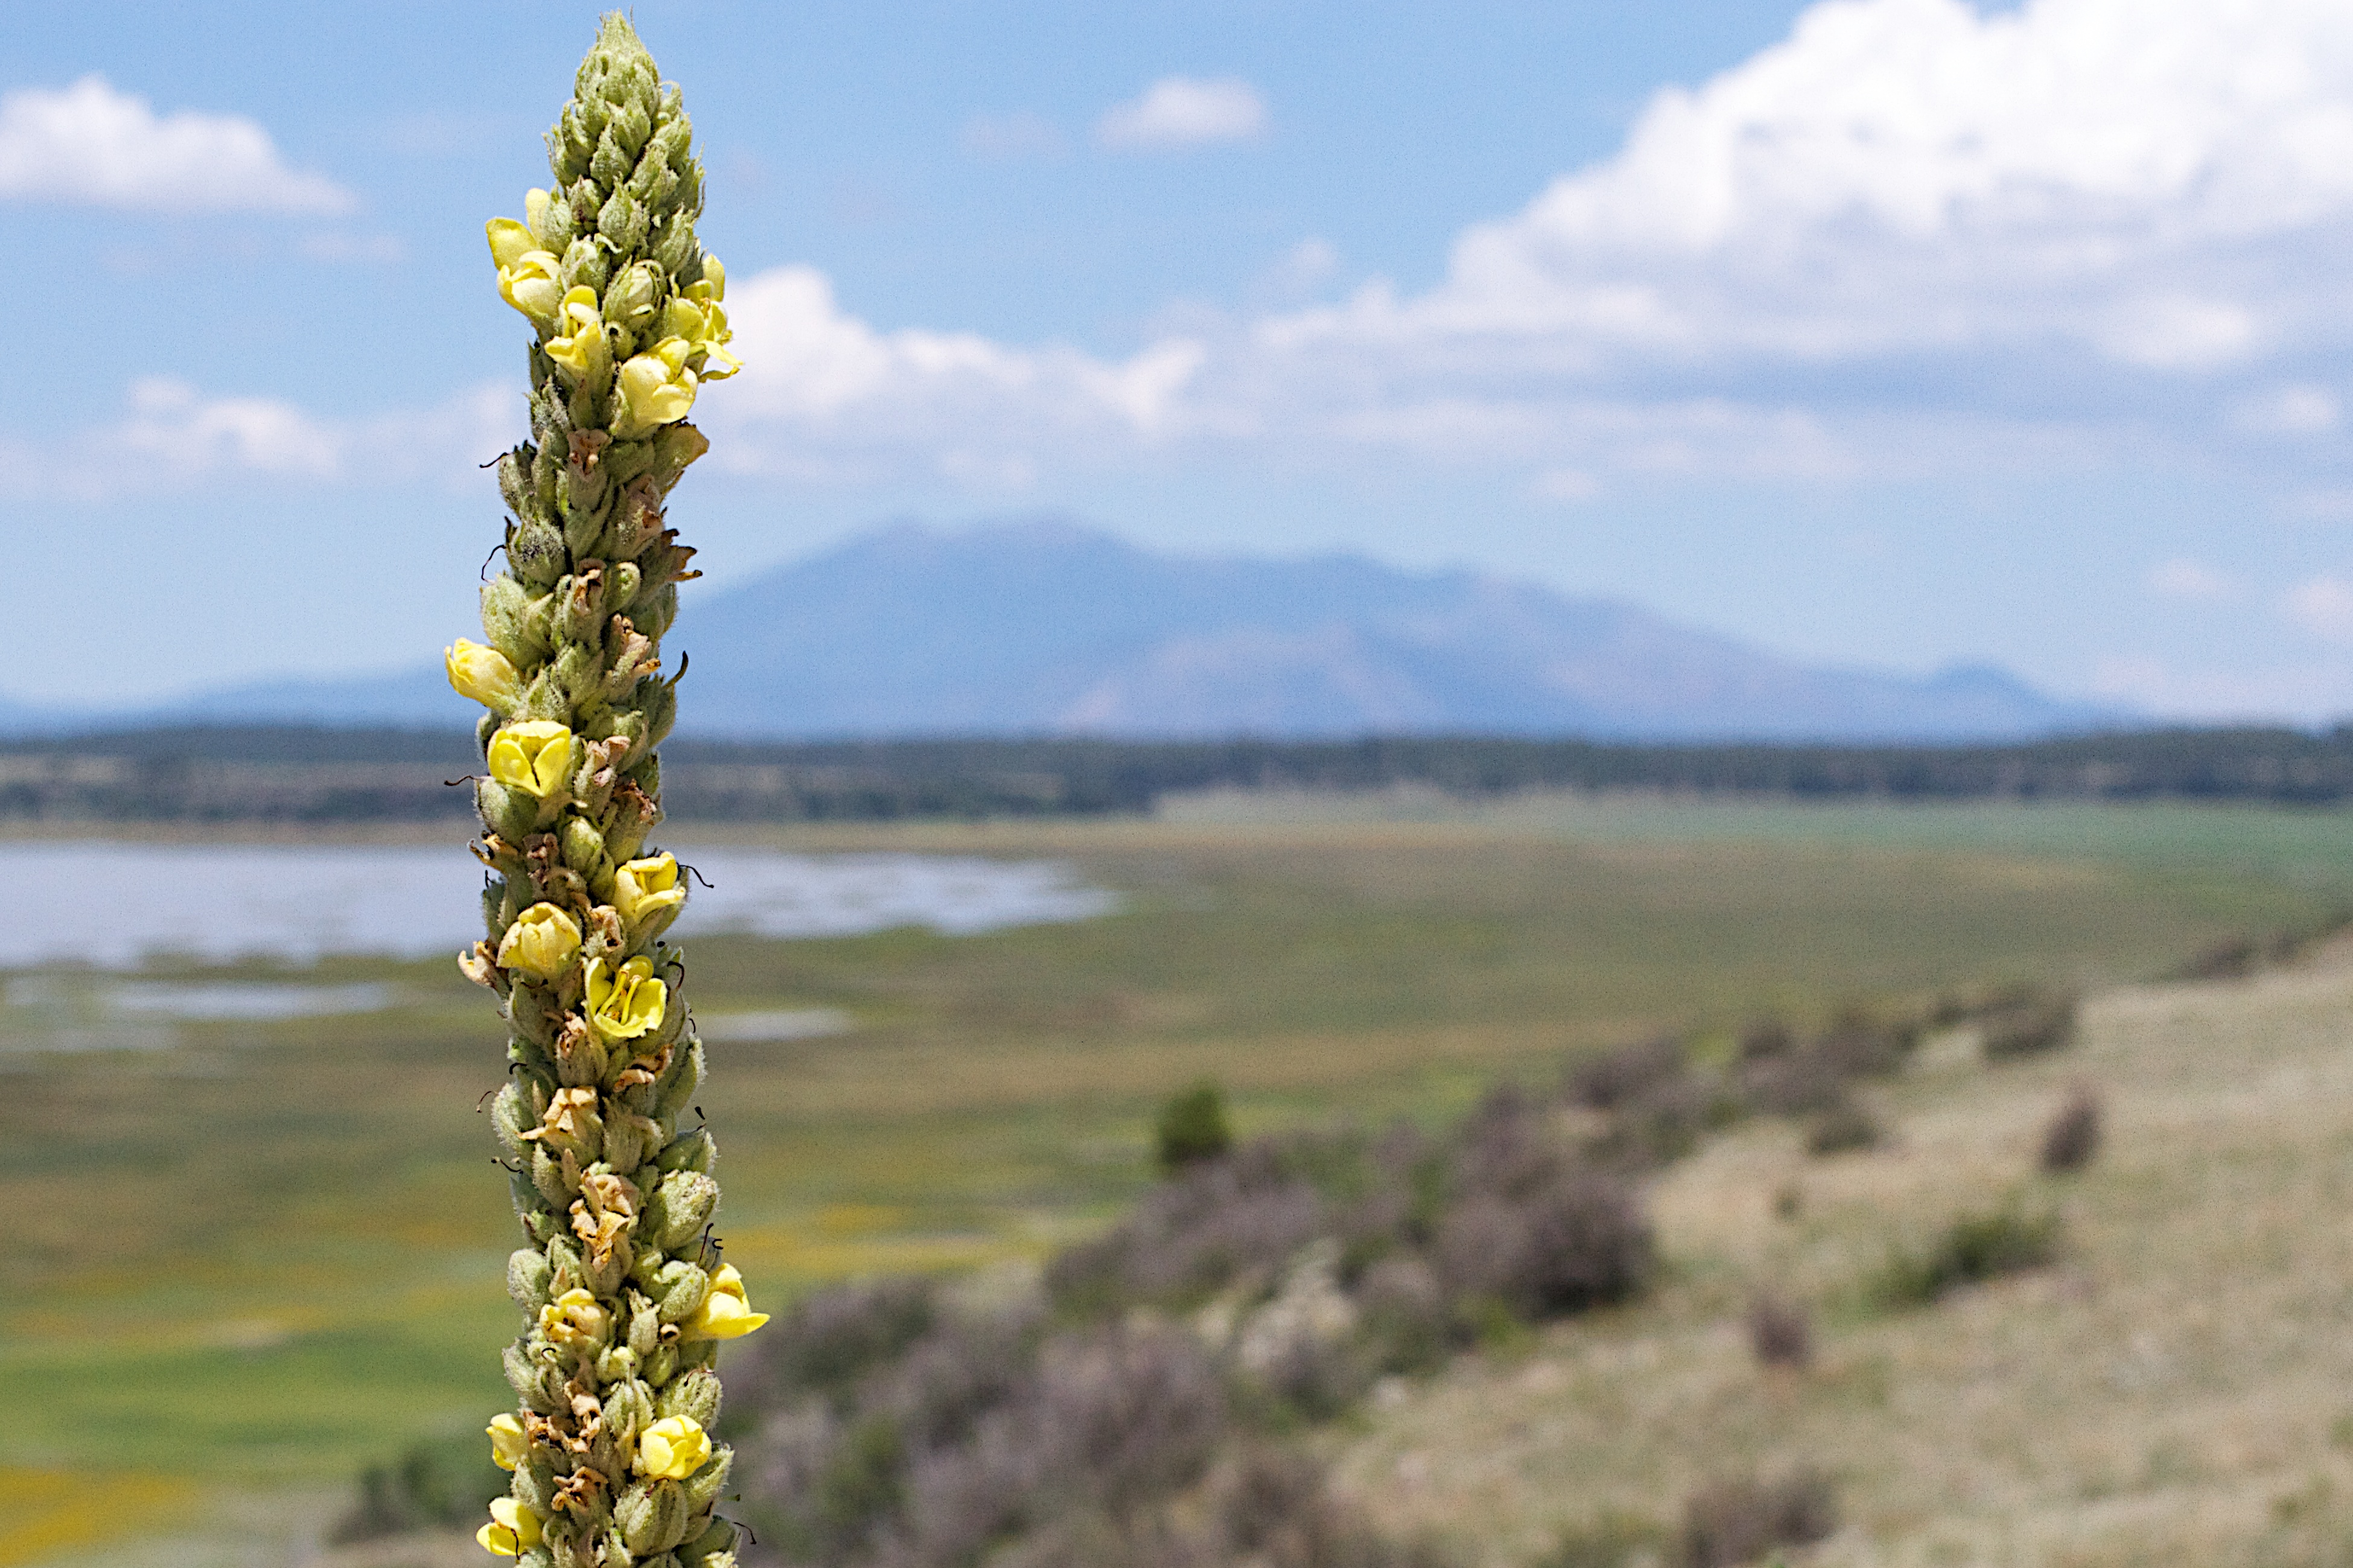
tree, plant, field, prairie, flower, crop, agriculture, flora, wildflower, flowering plant, natural environment, grass family, land plant